Roger Corless

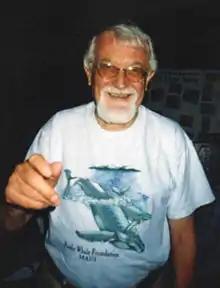
At Coyote State Park

Roger Corless (1938–2007) made significant contributions to interfaith dialogue, particularly on the subject Buddhist-Christian dual belonging ("co-inherent consciousness").